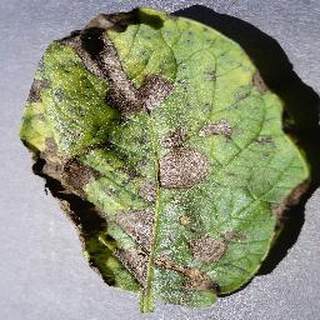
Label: potato_early_blight